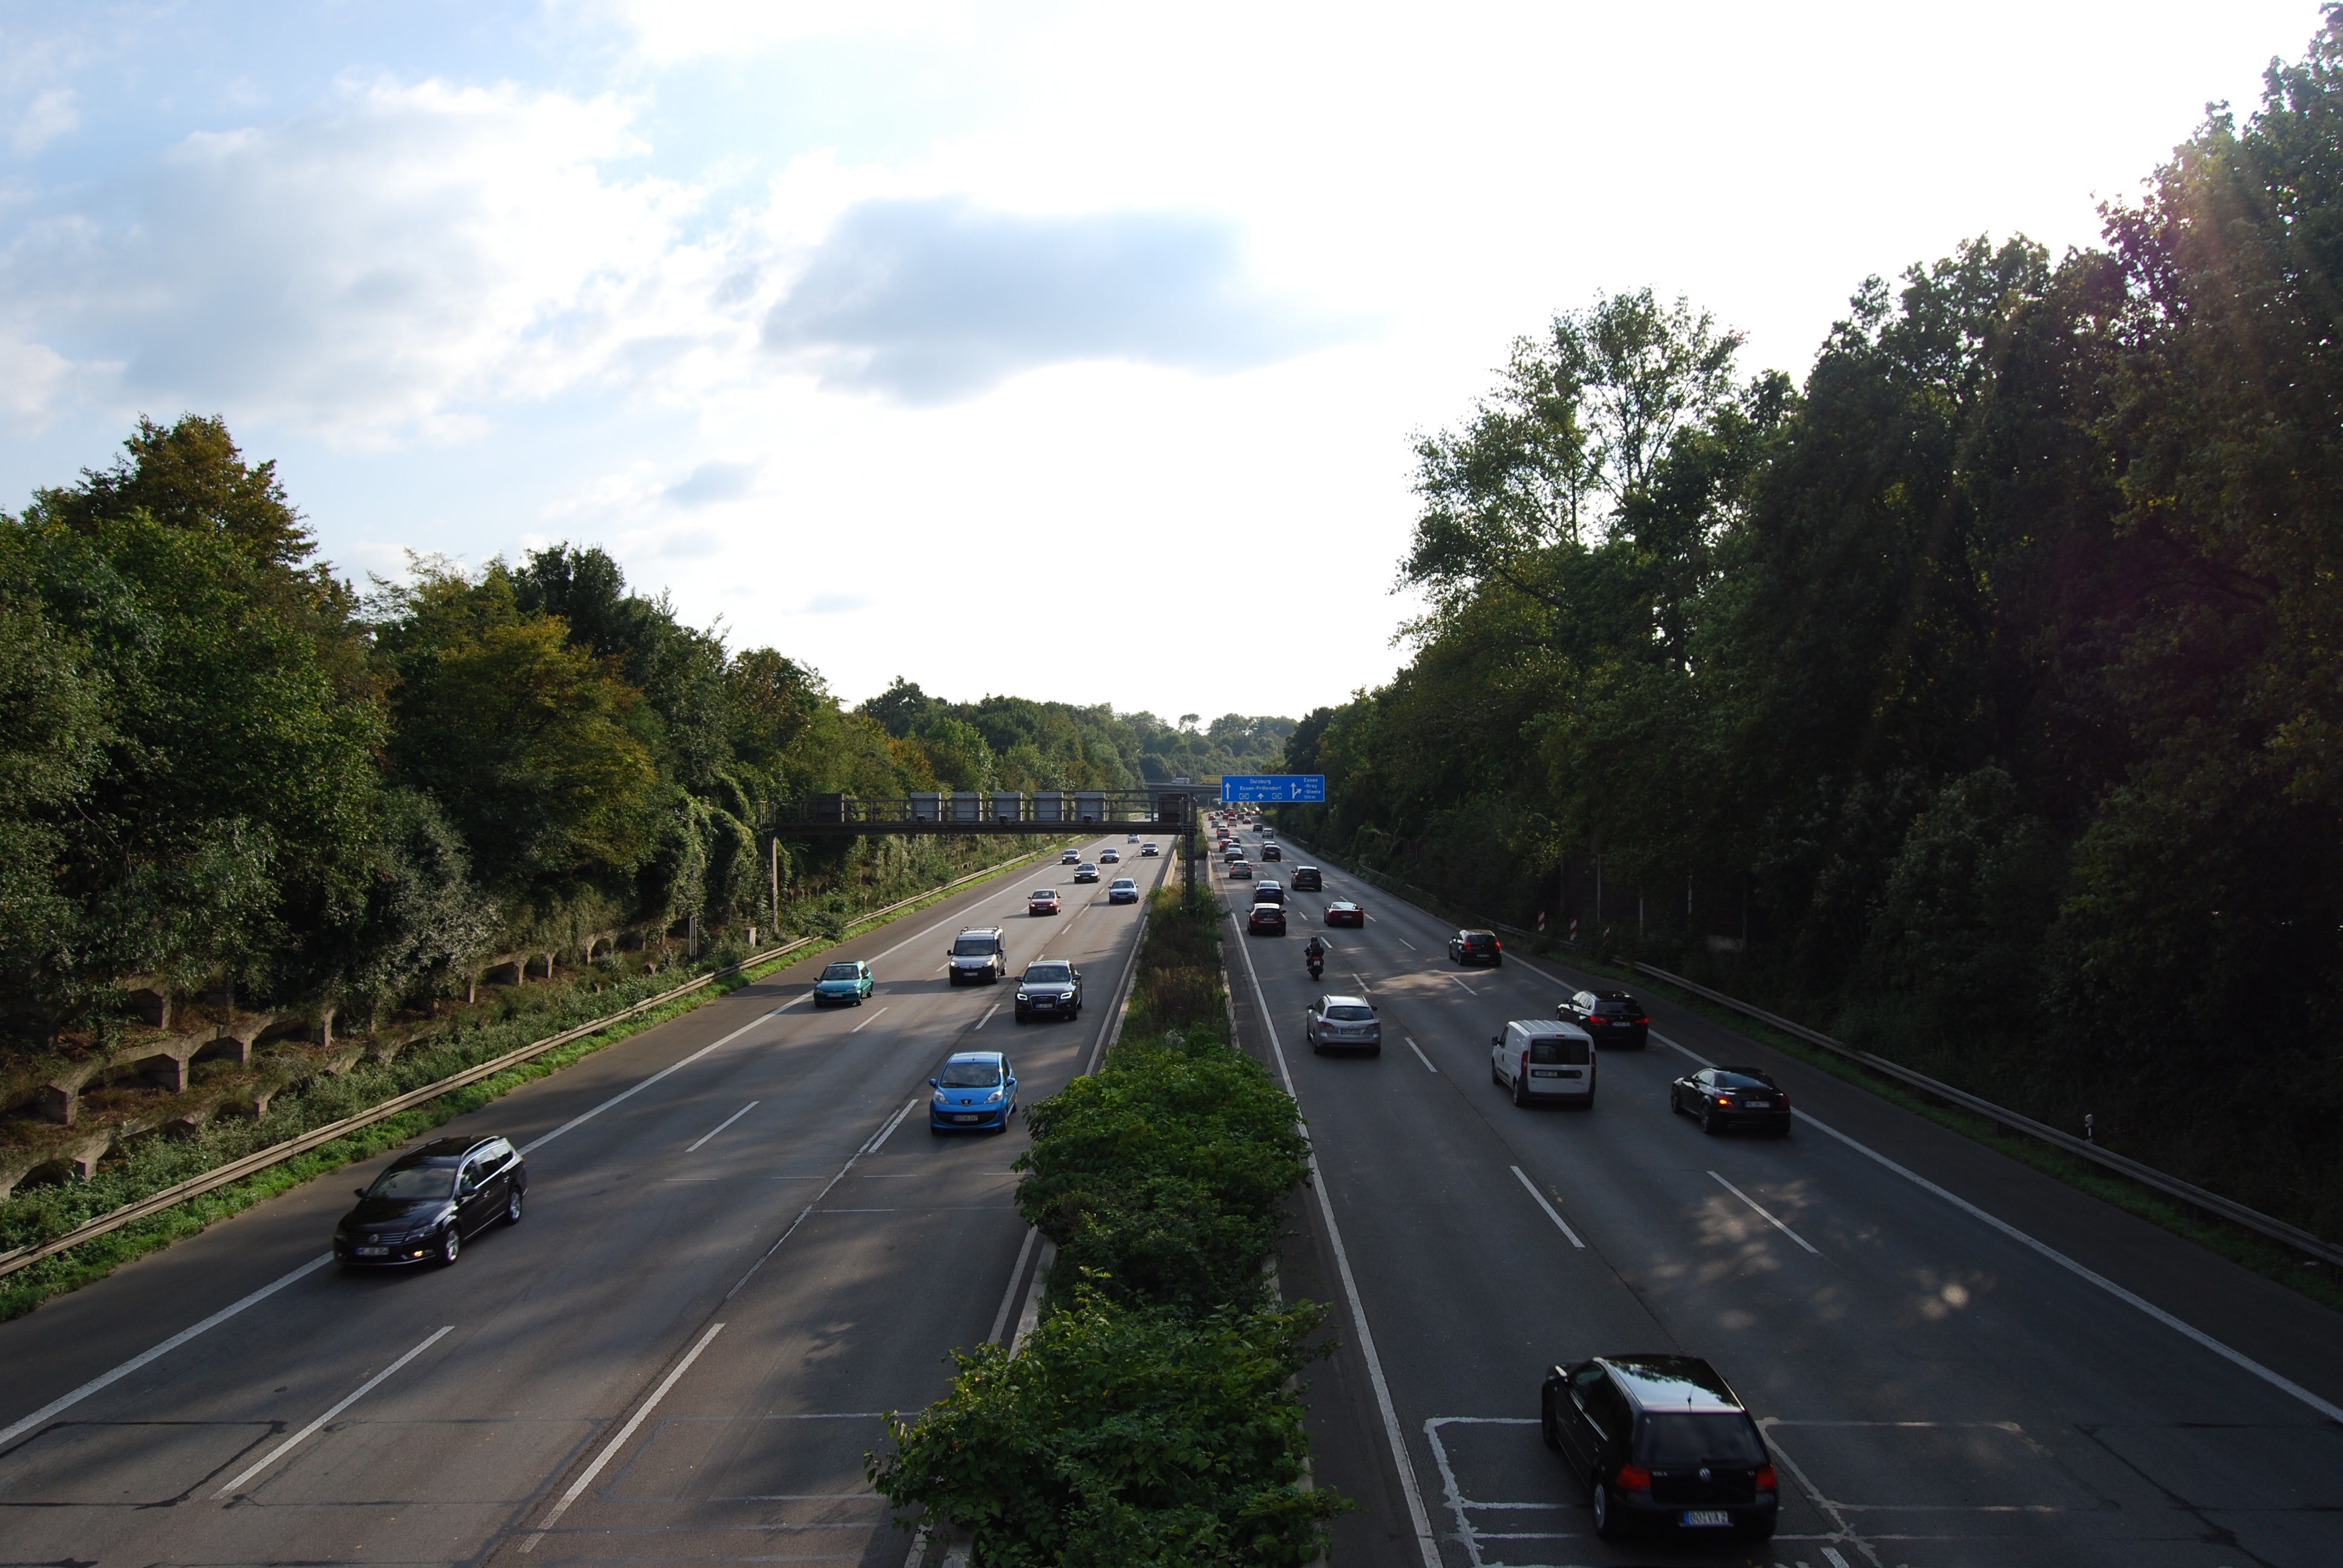
road, traffic, highway, driving, asphalt, summer, speed, lane, expressway, road trip, roadway, infrastructure, germany, traces, a40, central reservation, road surface, residential area, nonbuilding structure, controlled access highway